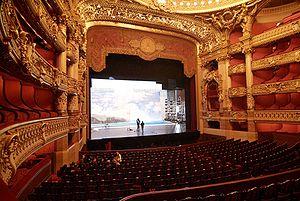
Scène de l’Opéra Garnier, à Paris, France.
Un lambrequin désigne notamment :